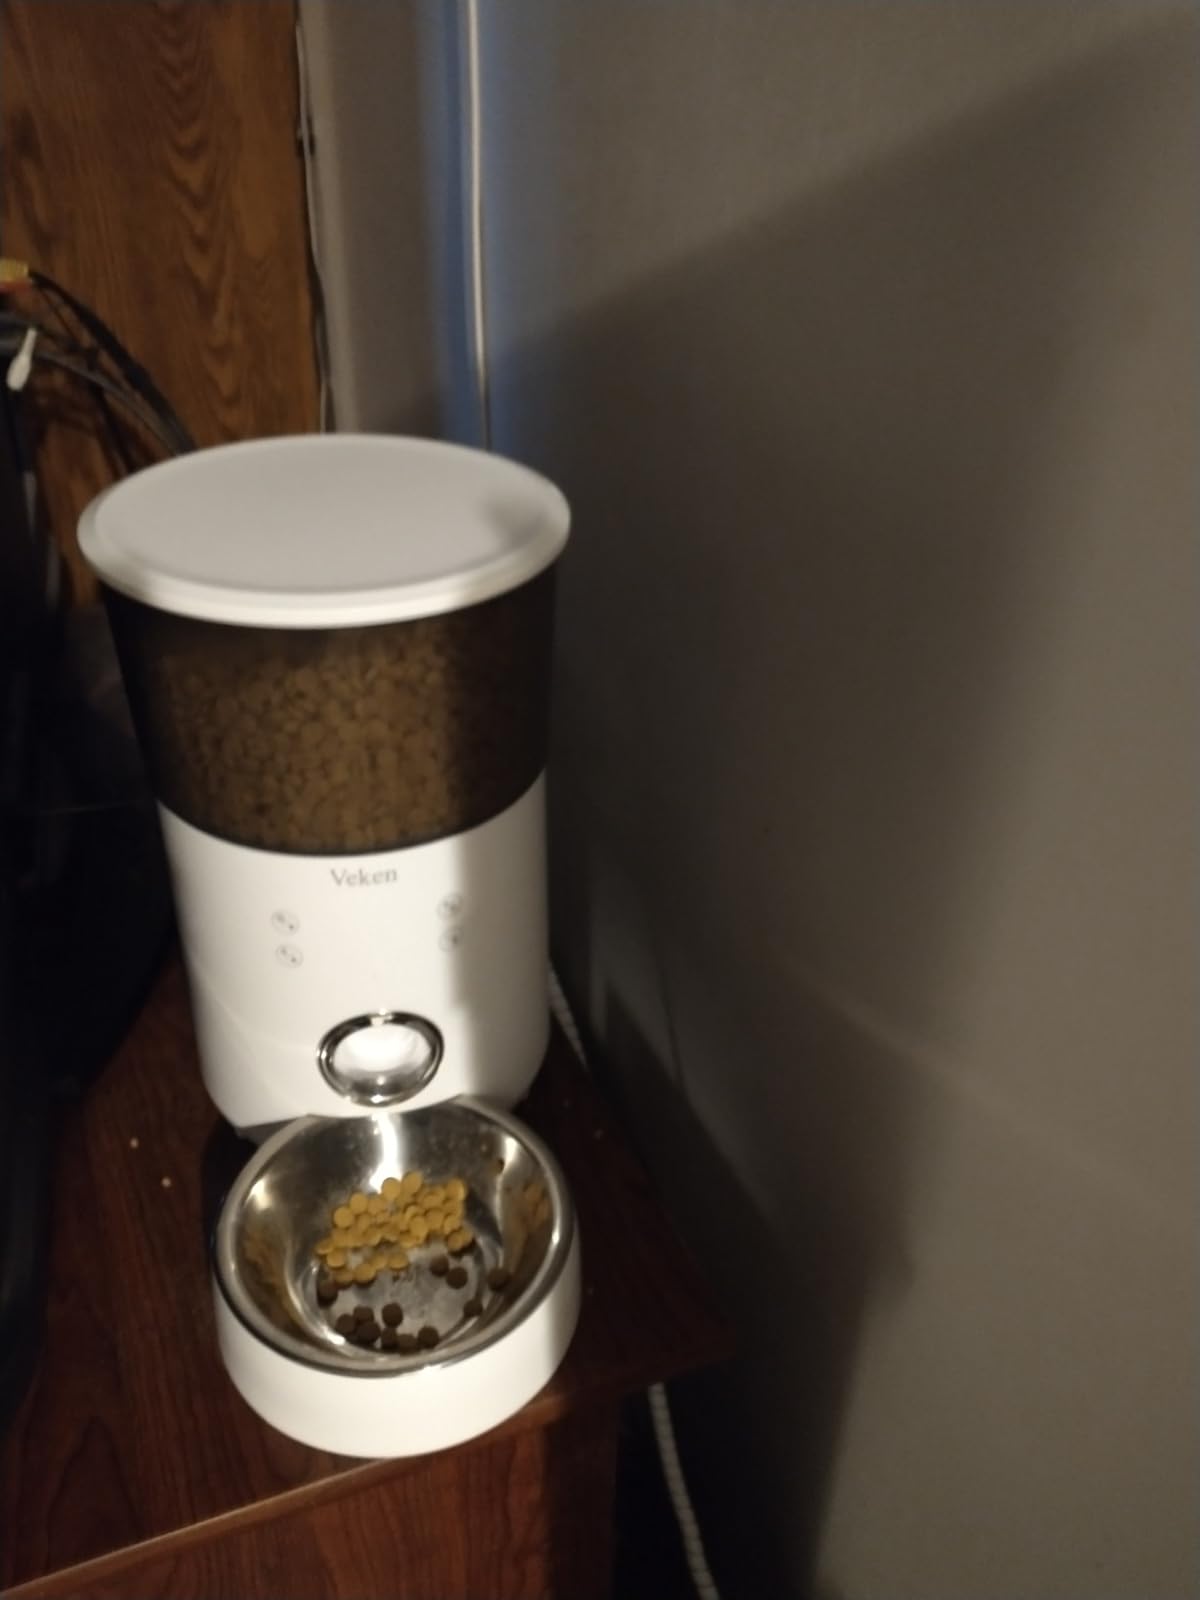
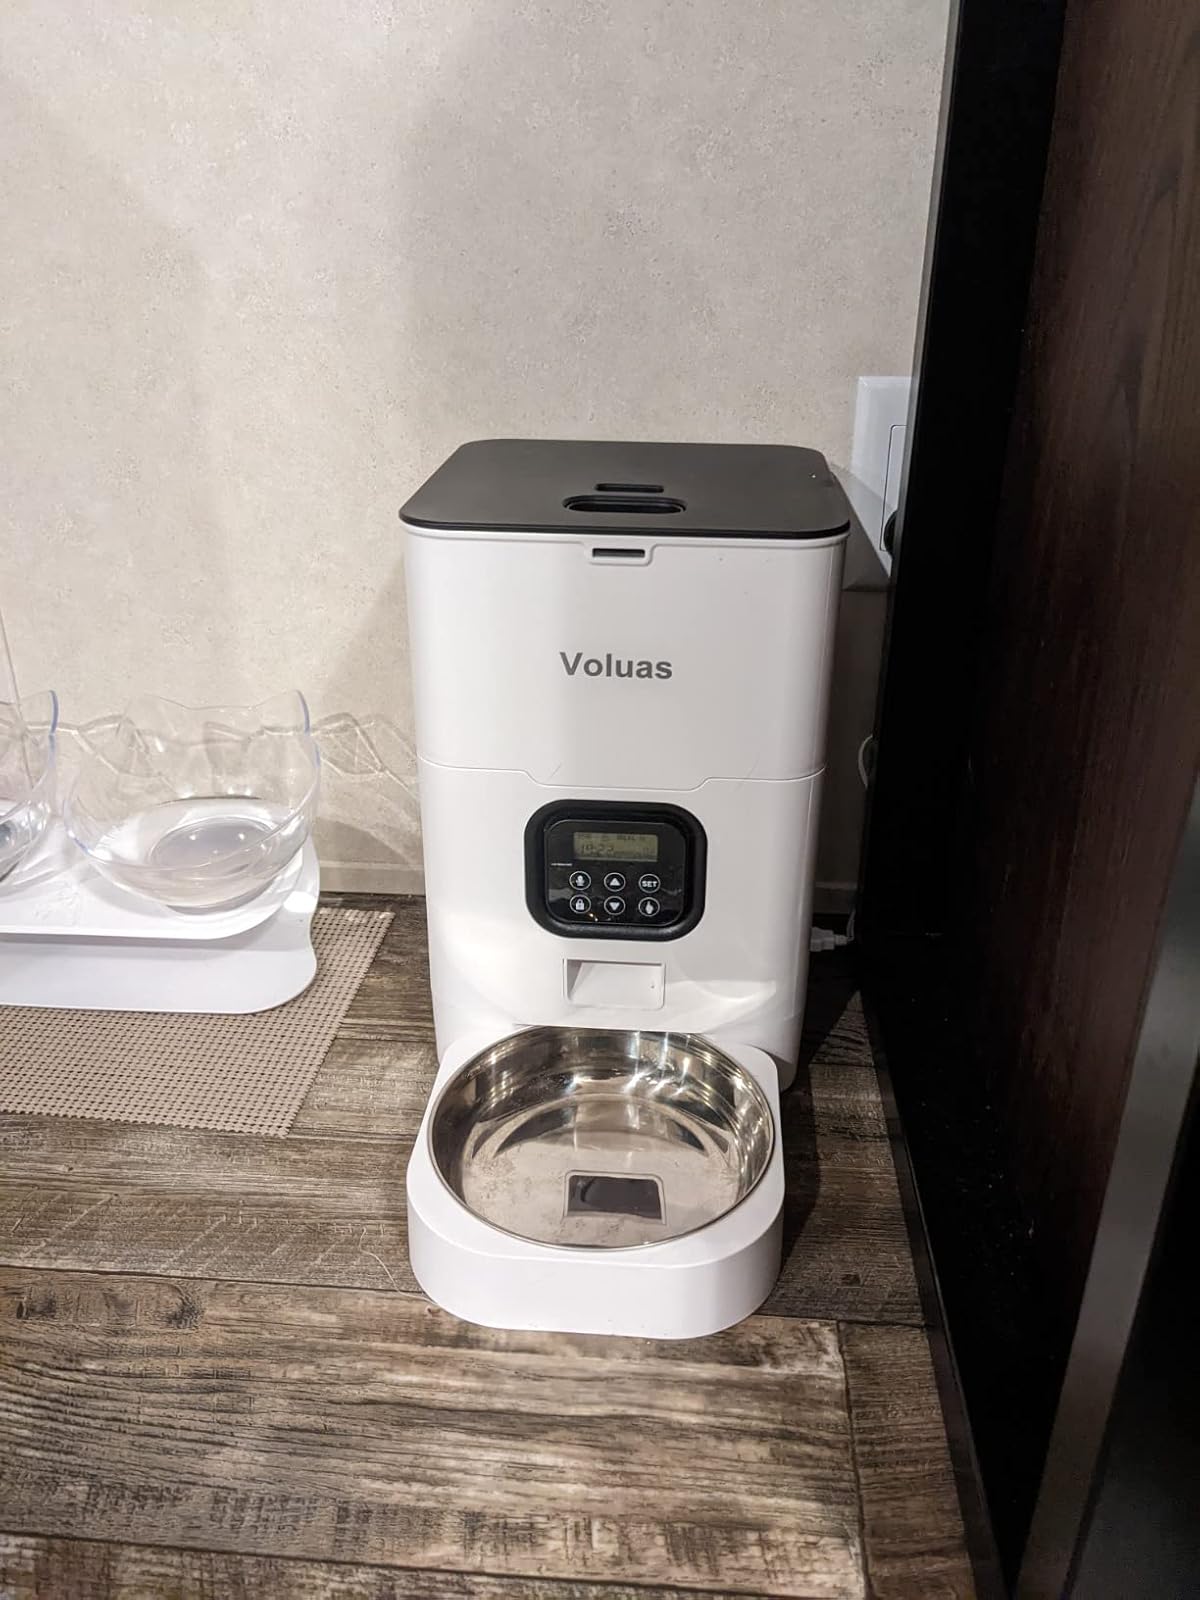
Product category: items_feeder
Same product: no